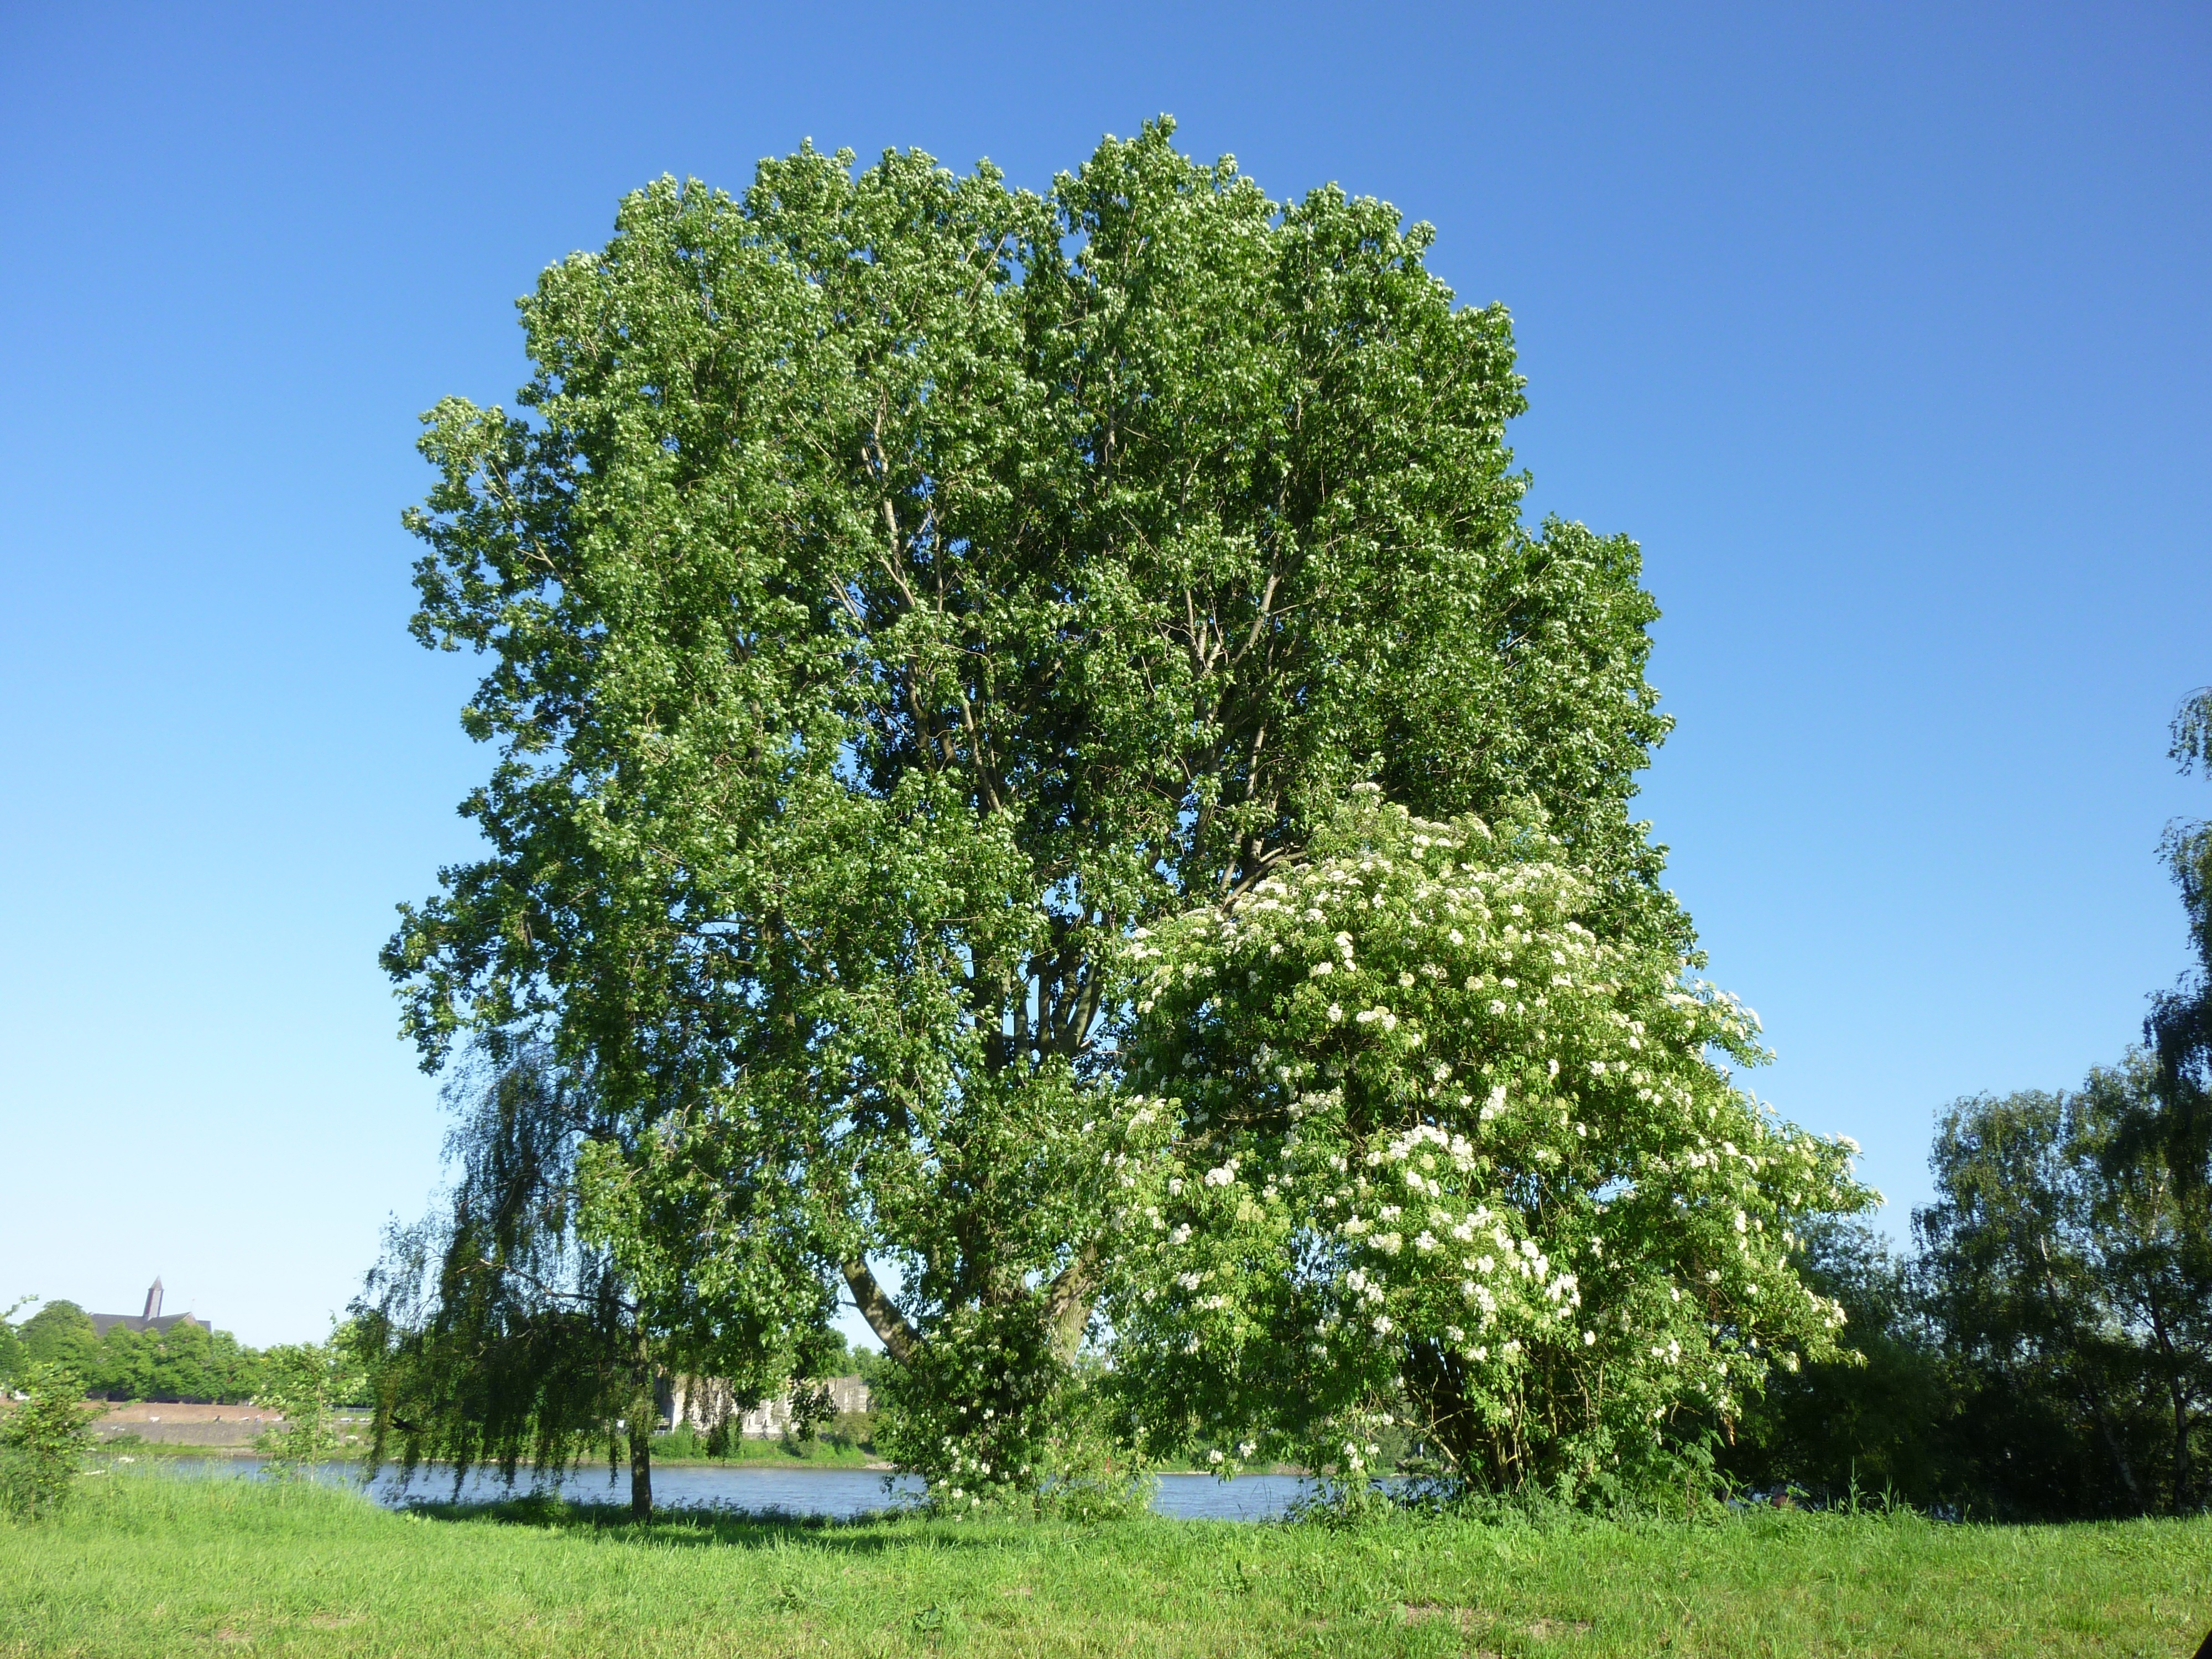
tree, plant, meadow, flower, summer, shrub, deciduous, oak, grove, ecosystem, flowering plant, biome, woody plant, land plant, monheim rhine